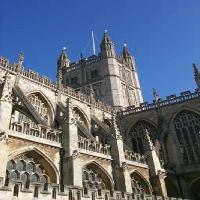
Weather: sun or clear